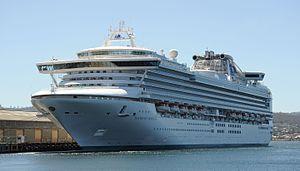
Princess Cruises est une compagnie maritime américaine spécialisée dans les croisières. Elle appartient au groupe Carnival Group, qui détient également d’autres compagnies dont Carnival Cruise Lines, la Cunard, la Holland America Line et Costa Croisières.
Le Diamond Princess est un navire de croisière construit en 2002 par les chantiers Mitsubishi Heavy Industries de Nagasaki pour la société Princess Cruises.